Rudy Ricciotti

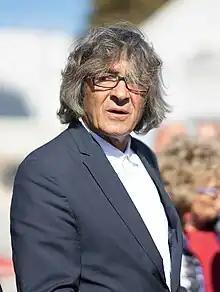

He was born in Kouba, Algeria of Italian origin on 22 August 1952 and moved to France at the age of three. He studied engineering in Switzerland and he graduated from the École Nationale Supérieure d’Architecture de Marseille in 1980.